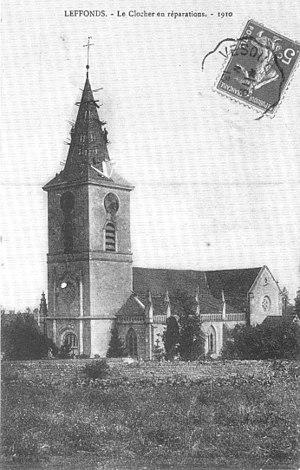
Carte postale ancienne Clocher en réparations de l'église de Leffonds, Haute-Marne, France
Leffonds est une commune française située dans le département de la Haute-Marne, en région Grand Est.